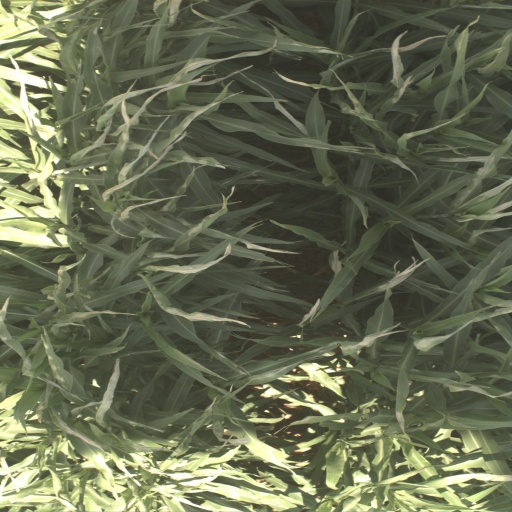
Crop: sorghum